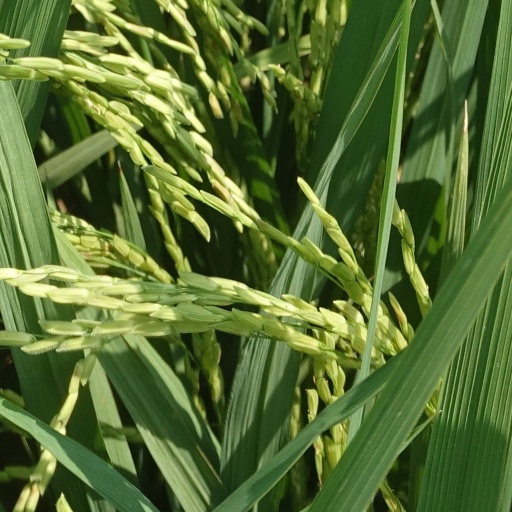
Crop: rice